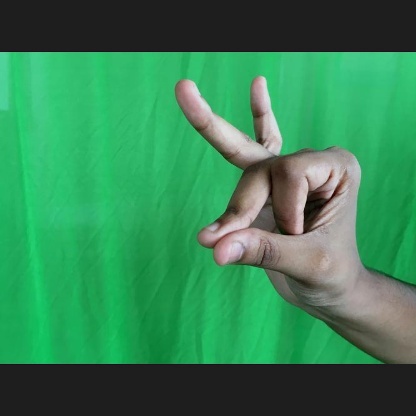
Mudra: Bramaram